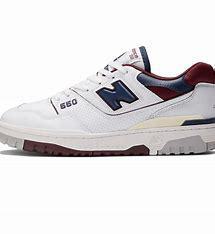
Brand: New
Model: Balance New Balance 550